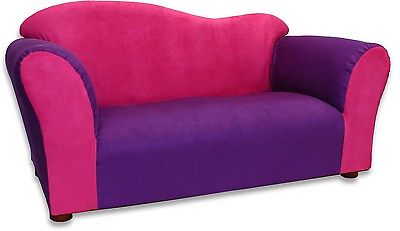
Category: sofa